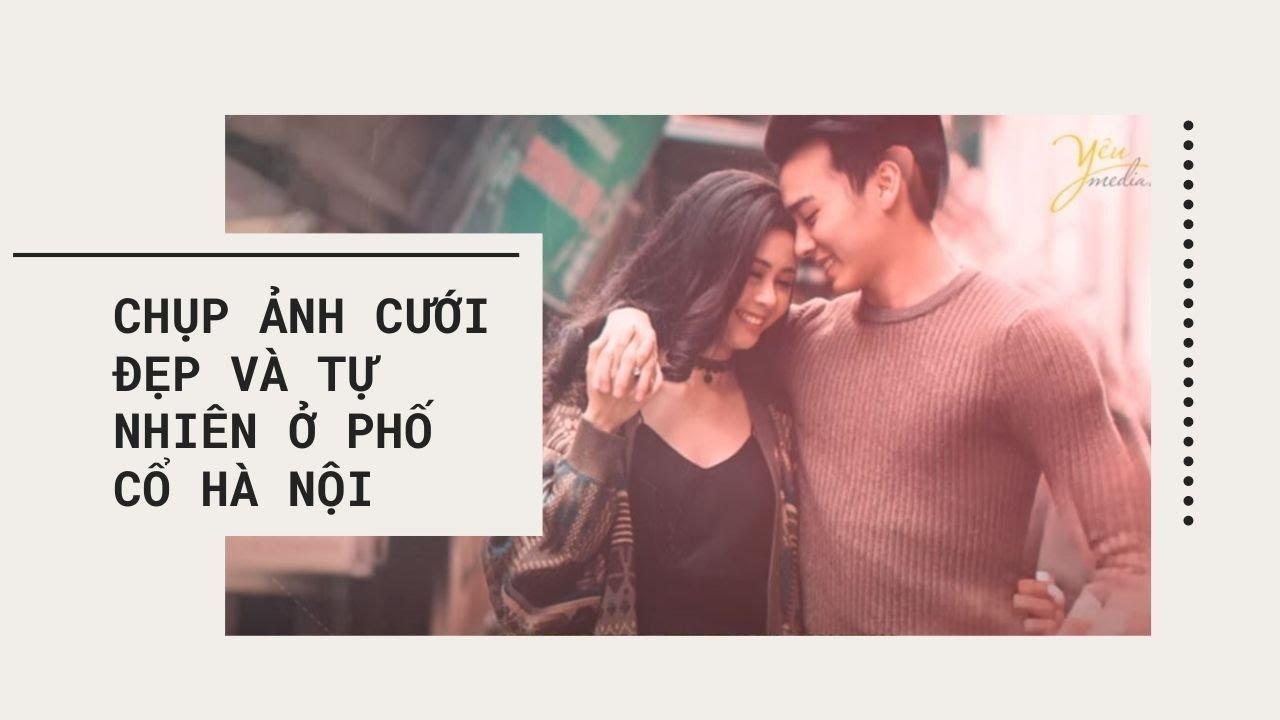
nam thanh niên mặc áo len màu nâu